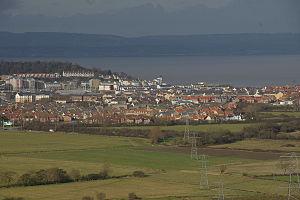
Portishead est une ville côtière de l'embouchure de la Severn, dans le North Somerset. Sa population est de 22 000 habitants, en augmentation de 3 000 habitants depuis le recensement de 2001.